Ekaterine Gorgodze

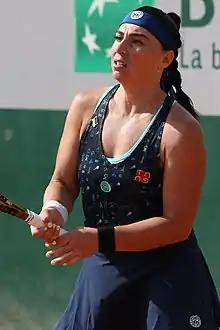
Gorgodze at the 2022 French Open

Ekaterine Gorgodze (born 3 December 1991) is a Georgian professional tennis player.